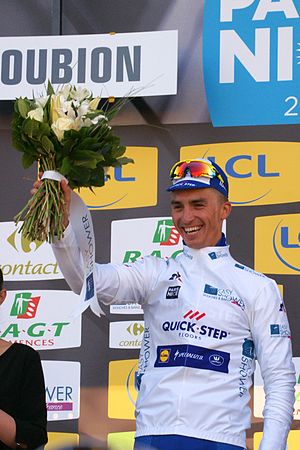
Paris-Nice 2017 / Trøjernes fordeling gennem løbet
Paris-Nice 2017 var den 75. udgave af cykelløbet Paris-Nice. Det franske etapeløb var det sjette arrangement på UCI's World Tour-kalender i 2017 og blev arrangeret mellem 5. og 12. marts 2017. Den samlede vinder af løbet blev colombianske Sergio Henao fra Team Sky, med et forspring på kun 2 sekunder foran Alberto Contador fra Trek-Segafredo.